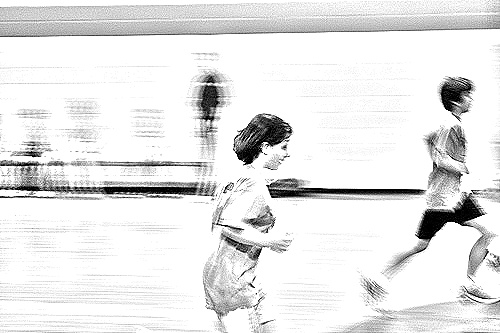
Portrait style: Sketch Portrait